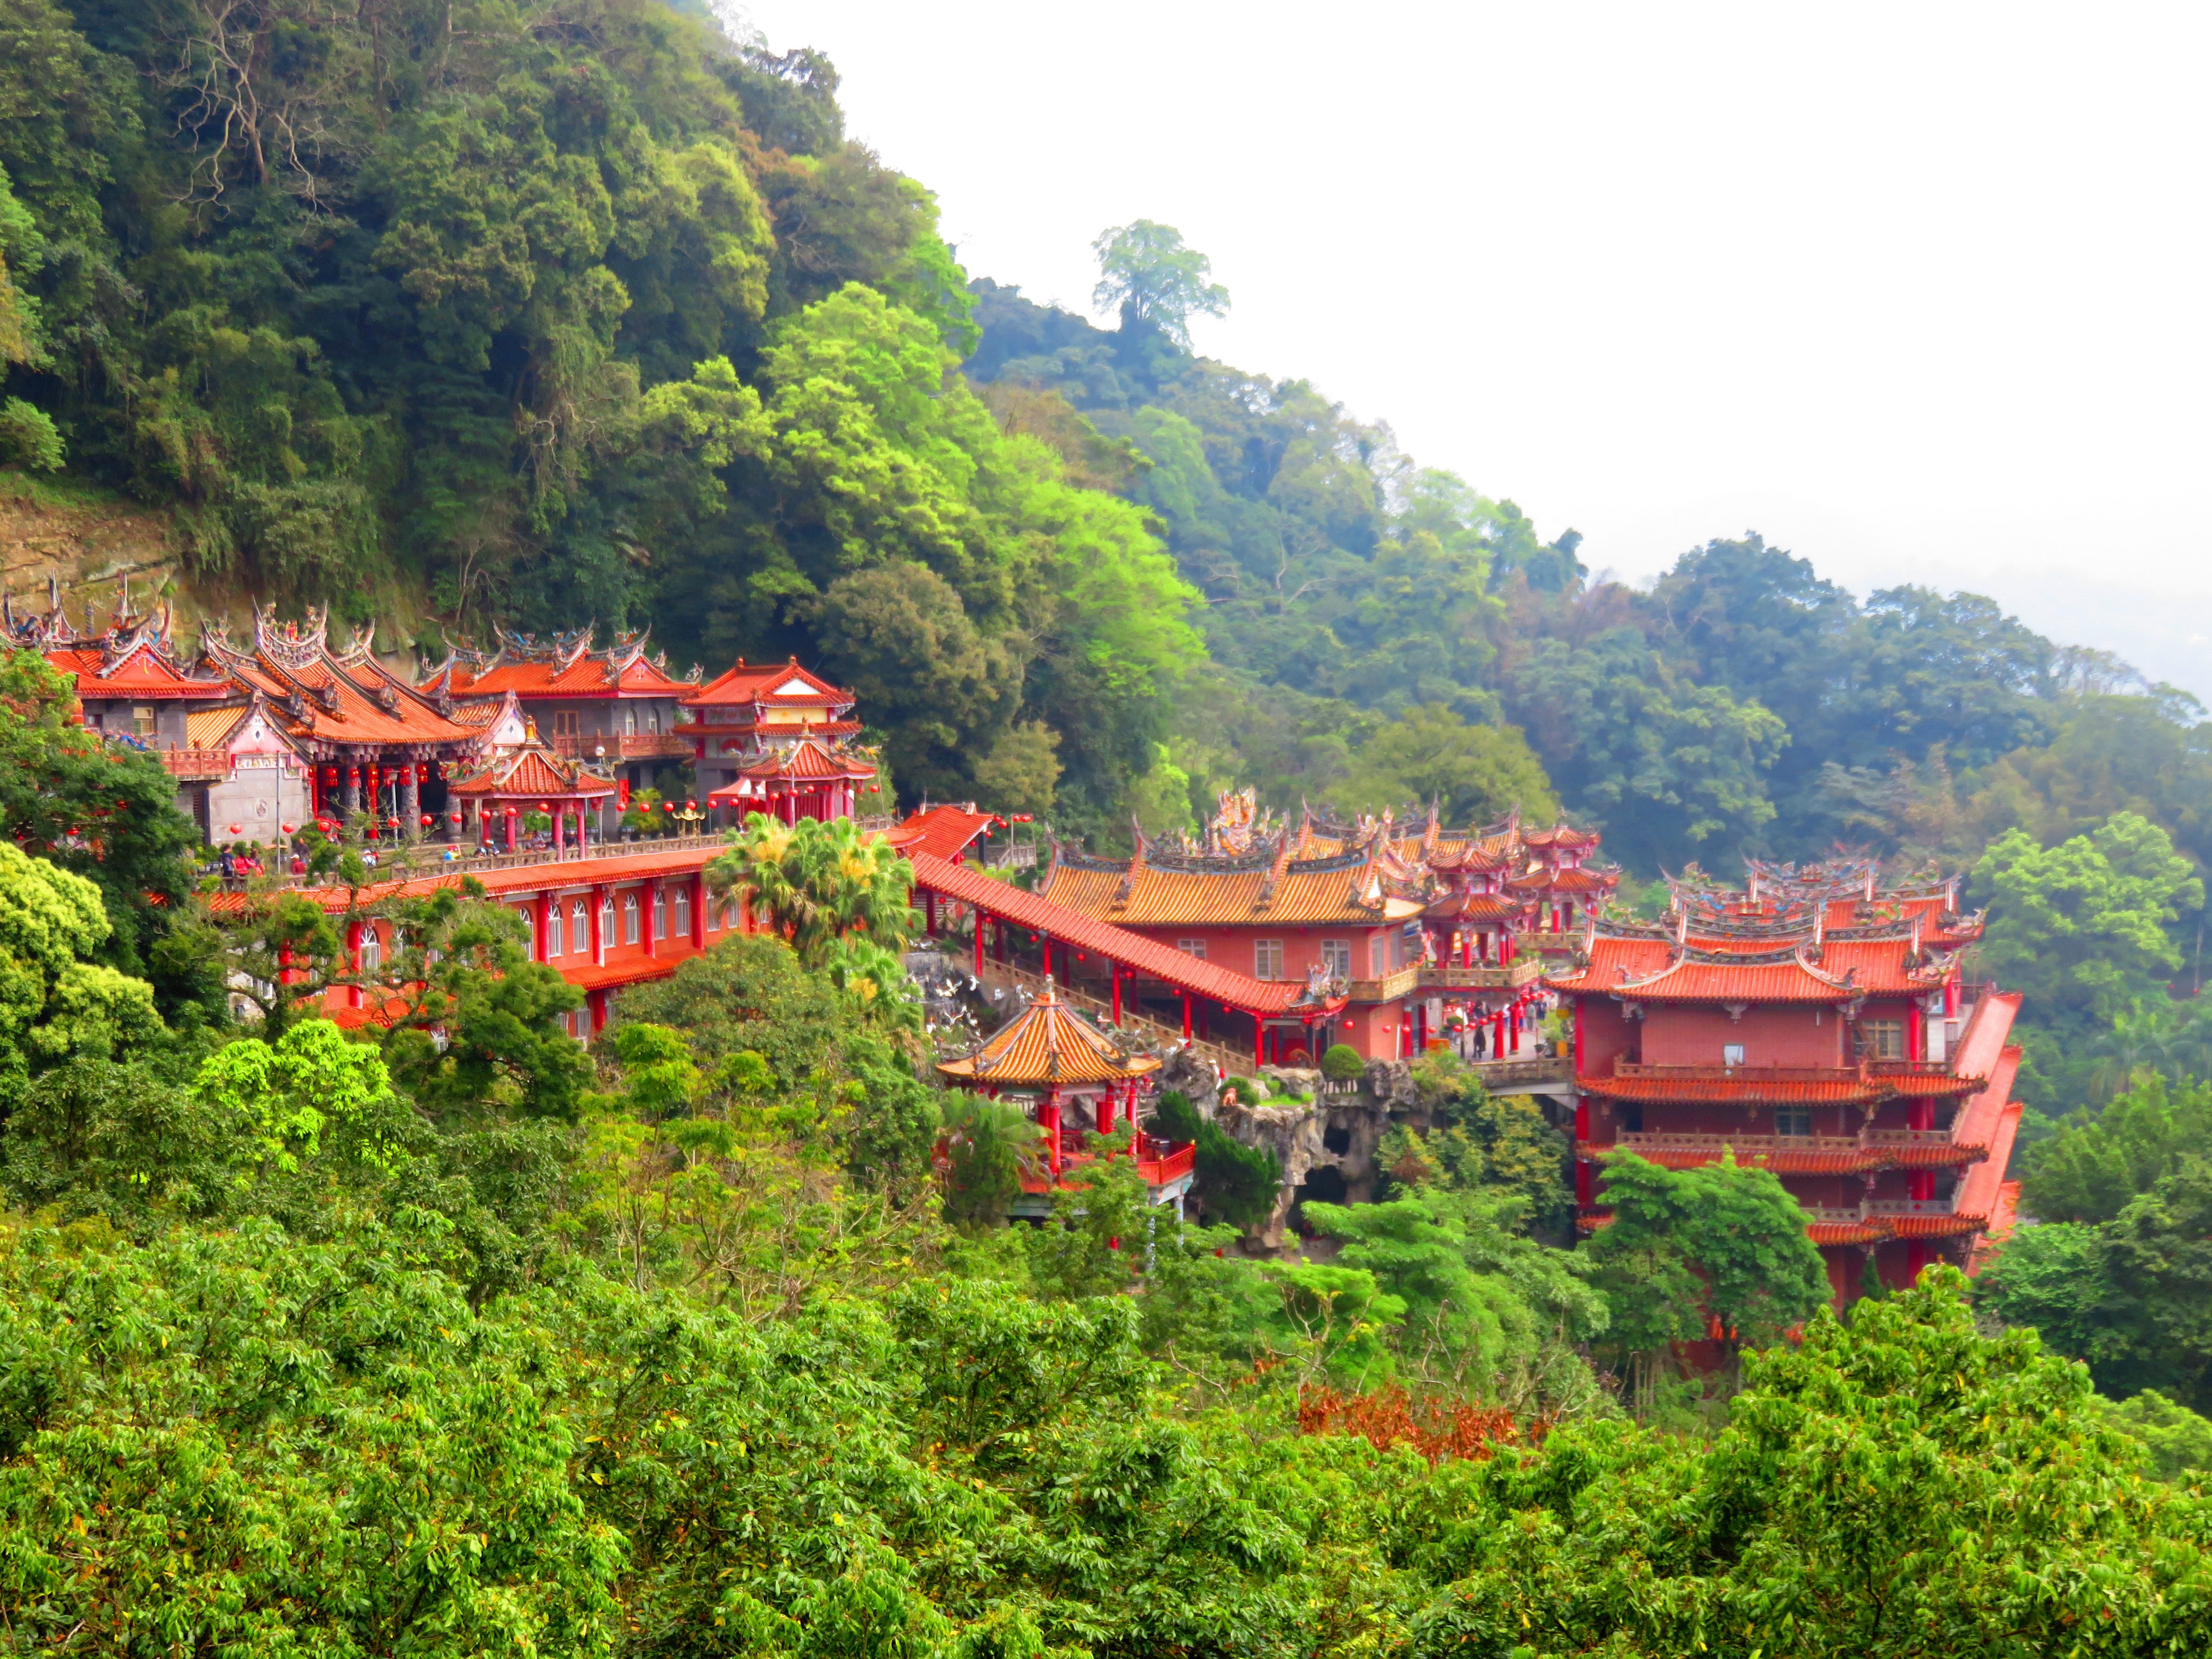
palace, village, jungle, temple, rural area, woo, historic site, taoism, geological phenomenon, taoist temple